American Geophysical Union v. Texaco, Inc.

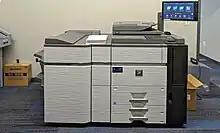
Photocopier used for bulk copying (in 2023)

Judge Oscar Hirsh Davis, writing for the majority, found the vague language in the Copyright Act of 1909 around copying work complicated the case. He looked instead to fair use, noting that the practice of photocopying in some way in libraries was at least half a century old, that the NIH and NLM limited the amount of copies a user could request per month, that they were not commercial entities but government agencies working towards the public good, and that the photocopying did not seem to have measurably affected the market for subscriptions to the plaintiff's journals. Chief Judge Arnold Wilson Cowen, joined by Robert Lowe Kunzig and Philip Nichols Jr., dissented, arguing the majority had placed too much emphasis on facts favoring the defense. It had not noted, as the trial judge had, that the 1909 Act was not at all vague about what copying meant, that the libraries routinely granted exceptions to the limits the majority had noted, and that measured in terms of the plaintiff's journals it "had" been adversely affected. He included a portion of the trial judge's opinion, which he thought needed no elaboration, in his dissent.